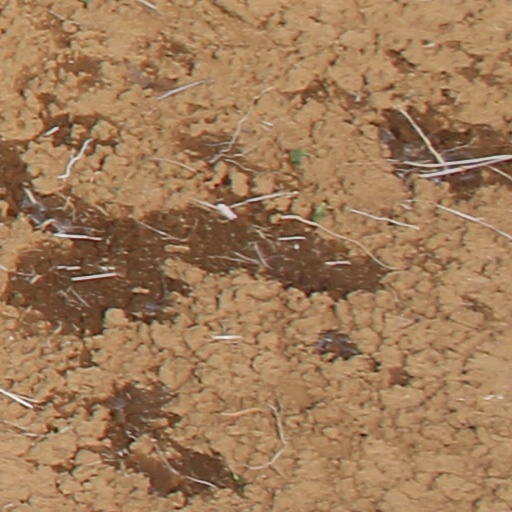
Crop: wheat